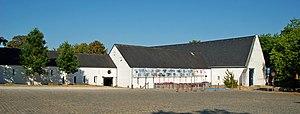
Belgique - Brabant wallon - Louvain-la-Neuve - avenue du Jardin Botanique - Ferme du Biéreau This photo of immovable heritage has been taken in the Walloon Region
La ferme du Biéreau, jadis appelée également cense du Bierwart, est une ancienne ferme brabançonne transformée en centre culturel musical, à Louvain-la-Neuve, section de la ville belge d'Ottignies-Louvain-la-Neuve, en Brabant wallon.